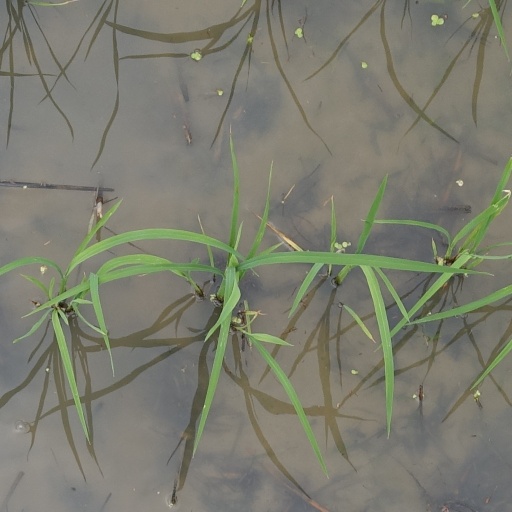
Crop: rice